Titanocetus

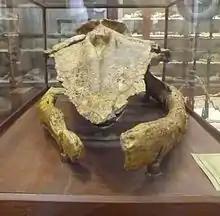
Front view of skull

This whale was similar in appearance to the living Balaenopteridae, although it was considerably smaller: the skull barely exceeded one meter in total length, while the entire animal reached around six meters.